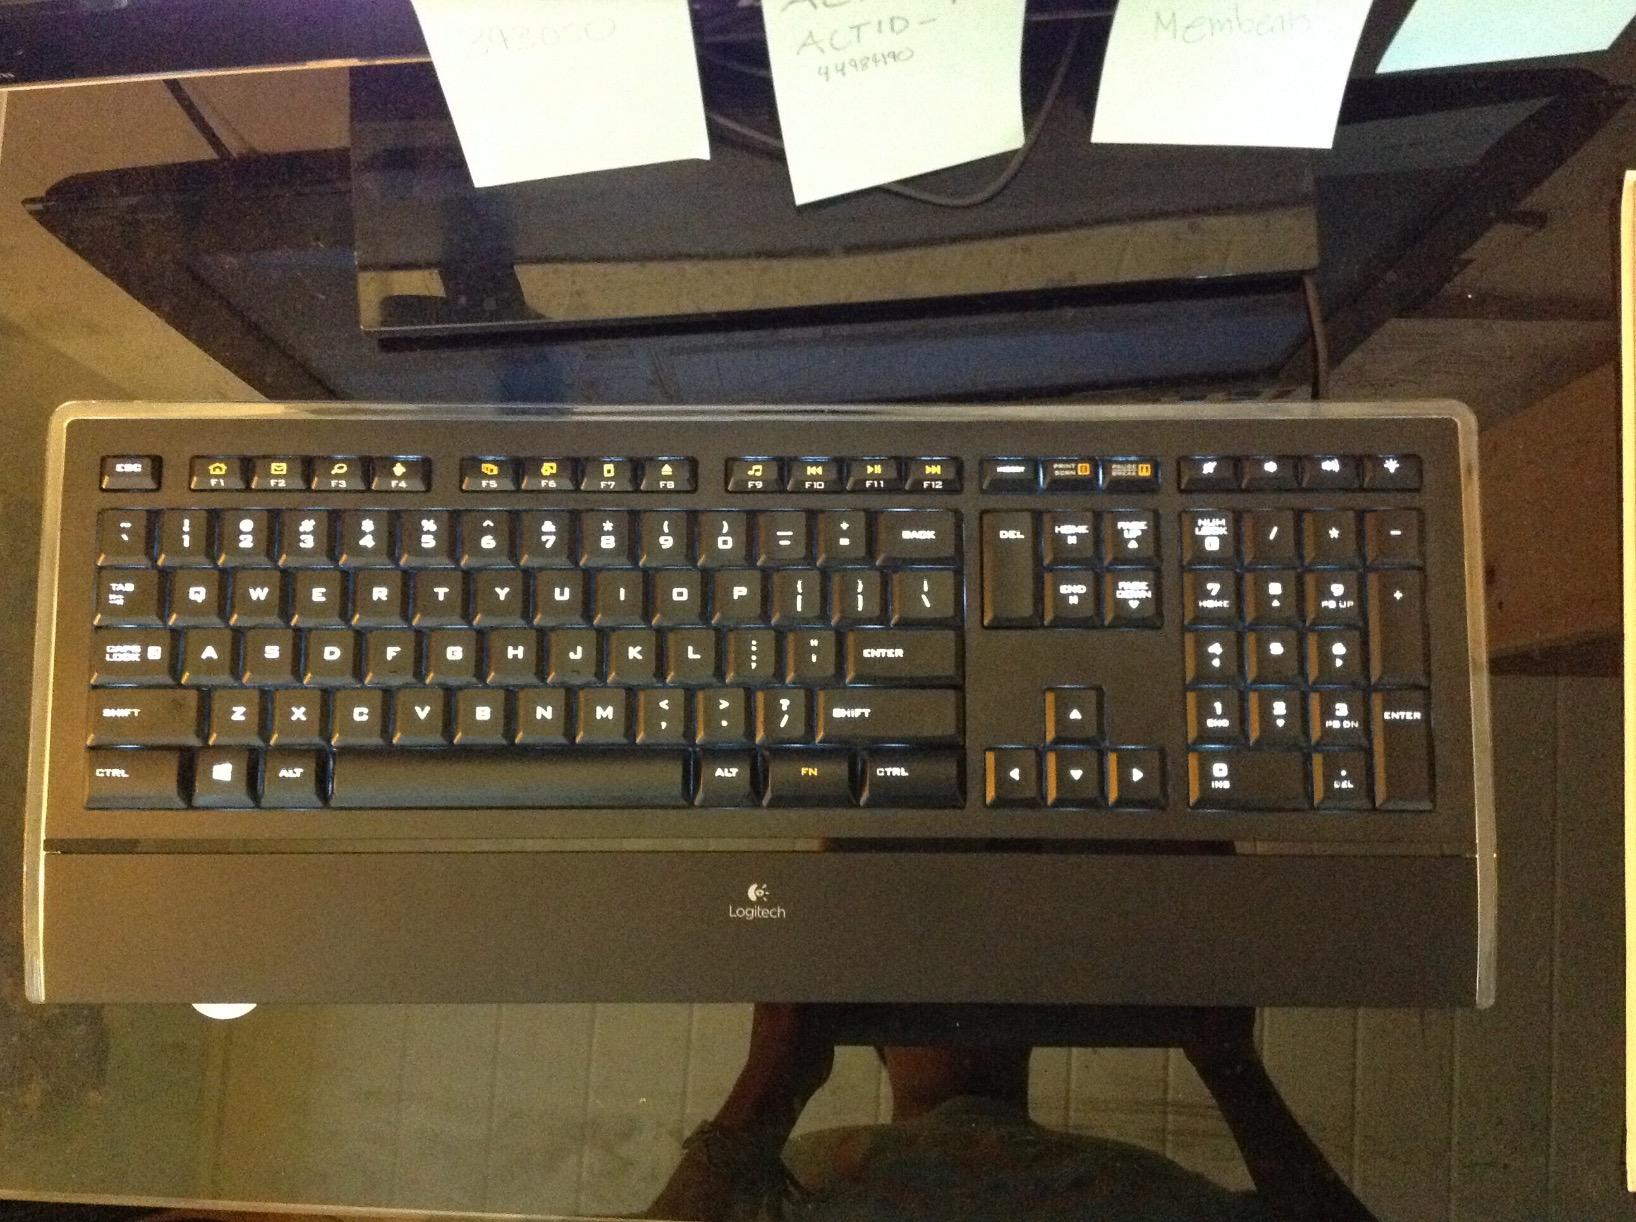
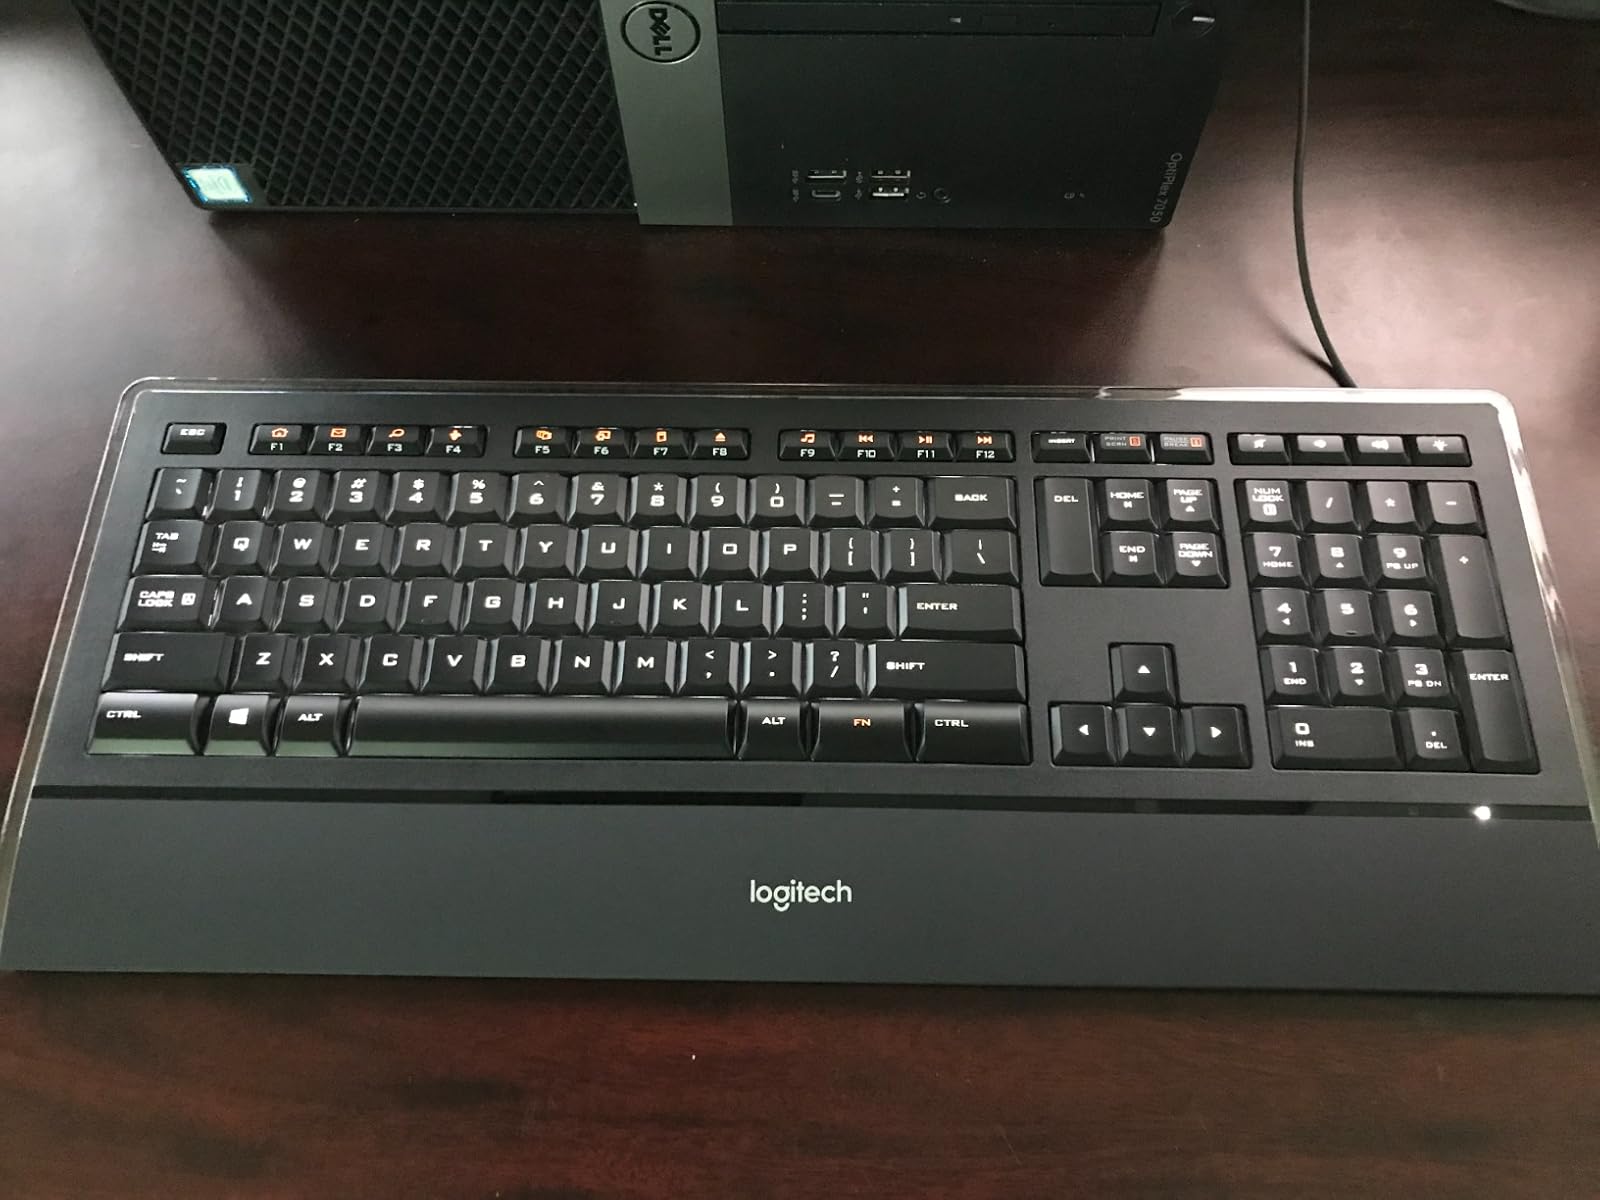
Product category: keyboard
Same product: yes